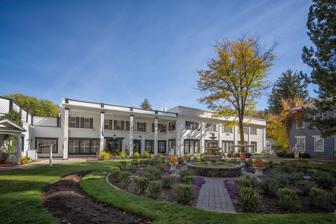
Building: Schneitter Hotel
Country: United States of America
Year built: 1886
United States historic place Schneitter Hotel U.S. National Register of Historic Places Show map of Utah Show map of the United States Location 700 N. Homestead Dr., Midway, Utah Coordinates 40°31′22″N 111°29′03″W / 40.52278°N 111.48417°W / 40.52278; -111.48417 ( Schneitter Hotel ) Area 0.2 acres (0.081 ha) Built c.1886 Architectural style Federal NRHP reference No. 92001691 Added to NRHP December 17, 1992 The Schneitter Hotel , at 700 N. Homestead Dr. in Midway, Utah , was built around 1886.  Also known as Virginia House , it was listed on the National Register of Historic Places in 1992. It is a two-story central passage plan house with brick walls on a stone foundation, and is the only example of Federal style in the area. It was built as the guest house and principal building of Schneitter's Hot Pot Resort , which later became the Homestead Resort .  This "was one of the two most successful and long-lived of the several bathing resorts developed in the Midway area in the nineteenth century to take advantage of the natural hot springs, many of which are surrounded by large, conical mineral deposits, or 'pots.' The Schneitter Hotel is one of the few remaining historic buildings that represent the recreational industry that was important in the early (and current) economy of the area." References